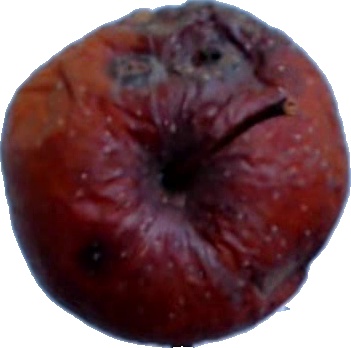
Label: apple_rotten_1